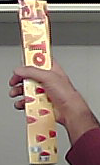
Product: toblerone_white